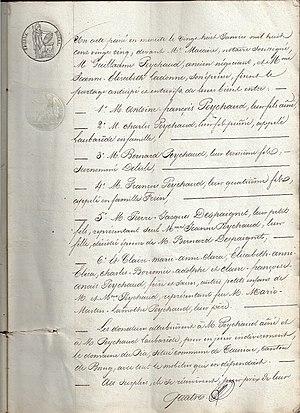
Les héritiers lors du partage et de la succession des époux Peychaud
Le château Le Piat se situe à Tauriac dans le vignoble bordelais.